William Rees-Davies (Conservative politician)

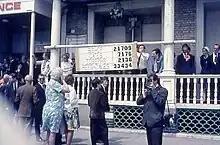
Rees-Davies is re-elected MP for the Isle of Thanet Constituency with 33,434 votes. The results were declared outside Granville House, Ramsgate. Photographed by Eric Easton, 18 June 1970.

Rees-Davies contested Nottingham South in 1950 and 1951. He was Member of Parliament for the Isle of Thanet from a 1953 by-election to 1974, then for Thanet West from 1974 to 1983 when his seat was abolished in boundary changes. He lost the selection for North Thanet to Roger Gale, and his attempts to reverse his deselection failed. He died in 1992, aged 75.